African-American culture

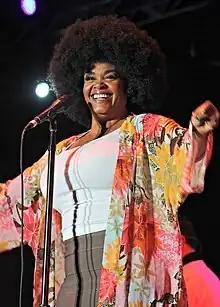
Singer Jill Scott wearing an afro in 2012.

From its early origins in slave communities, through the end of the 20th century, African-American art has made a vital contribution to the art of the United States. During the period between the 17th century and the early 19th century, art took the form of small drums, quilts, wrought-iron figures, and ceramic vessels in the southern United States. These artifacts have similarities with comparable crafts in West and Central Africa. In contrast, African-American artisans like the New England–based engraver Scipio Moorhead and the Baltimore portrait painter Joshua Johnson created art that was conceived in a thoroughly western European fashion.